Hengshan Road station

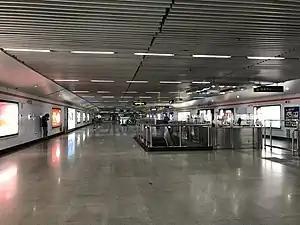
Station concourse

Hengshan Road is a station on Line 1 of the Shanghai Metro, located along Hengshan Road in Xuhui District. It opened on 10 April 1995 as part of the section between and .